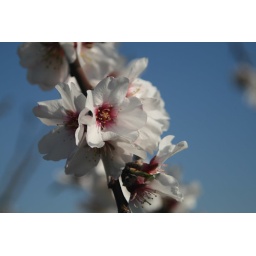
almond tree in flower 4